Ballitore

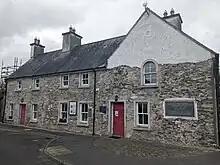
The Mary Leadbeater House

Originally a woollen mill, Ballitore Mill was later adapted for use as a corn mill, while flour was also milled widely including in the nearby village Crookstown less than one kilometre away.